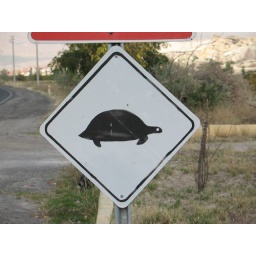
Tortoise road sign in Turkey